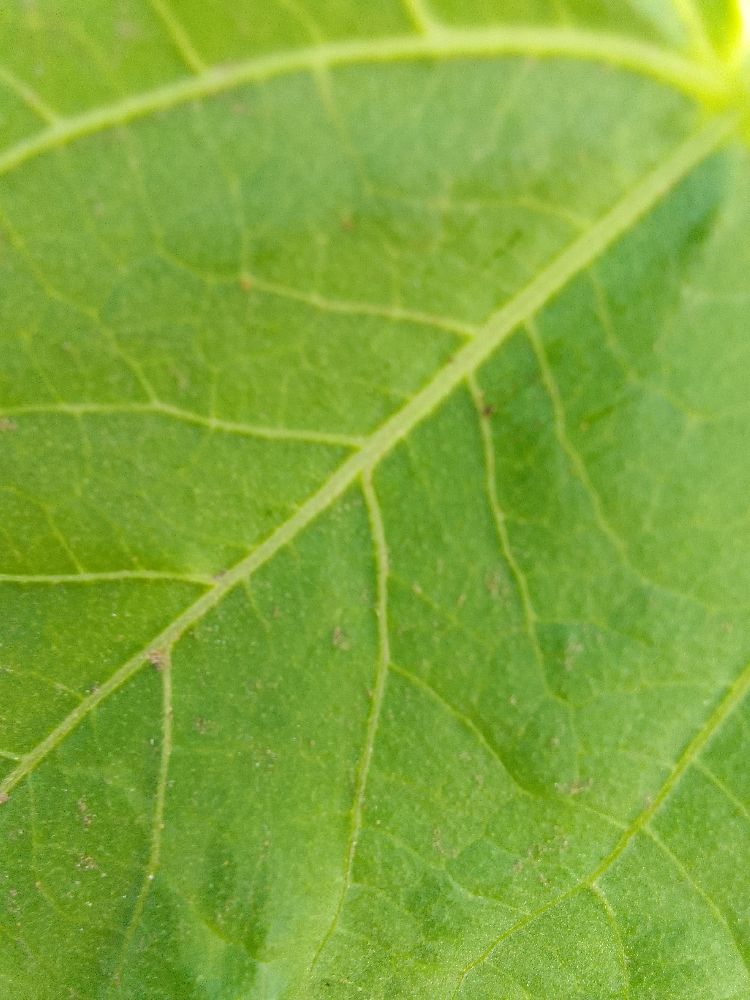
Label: healthy